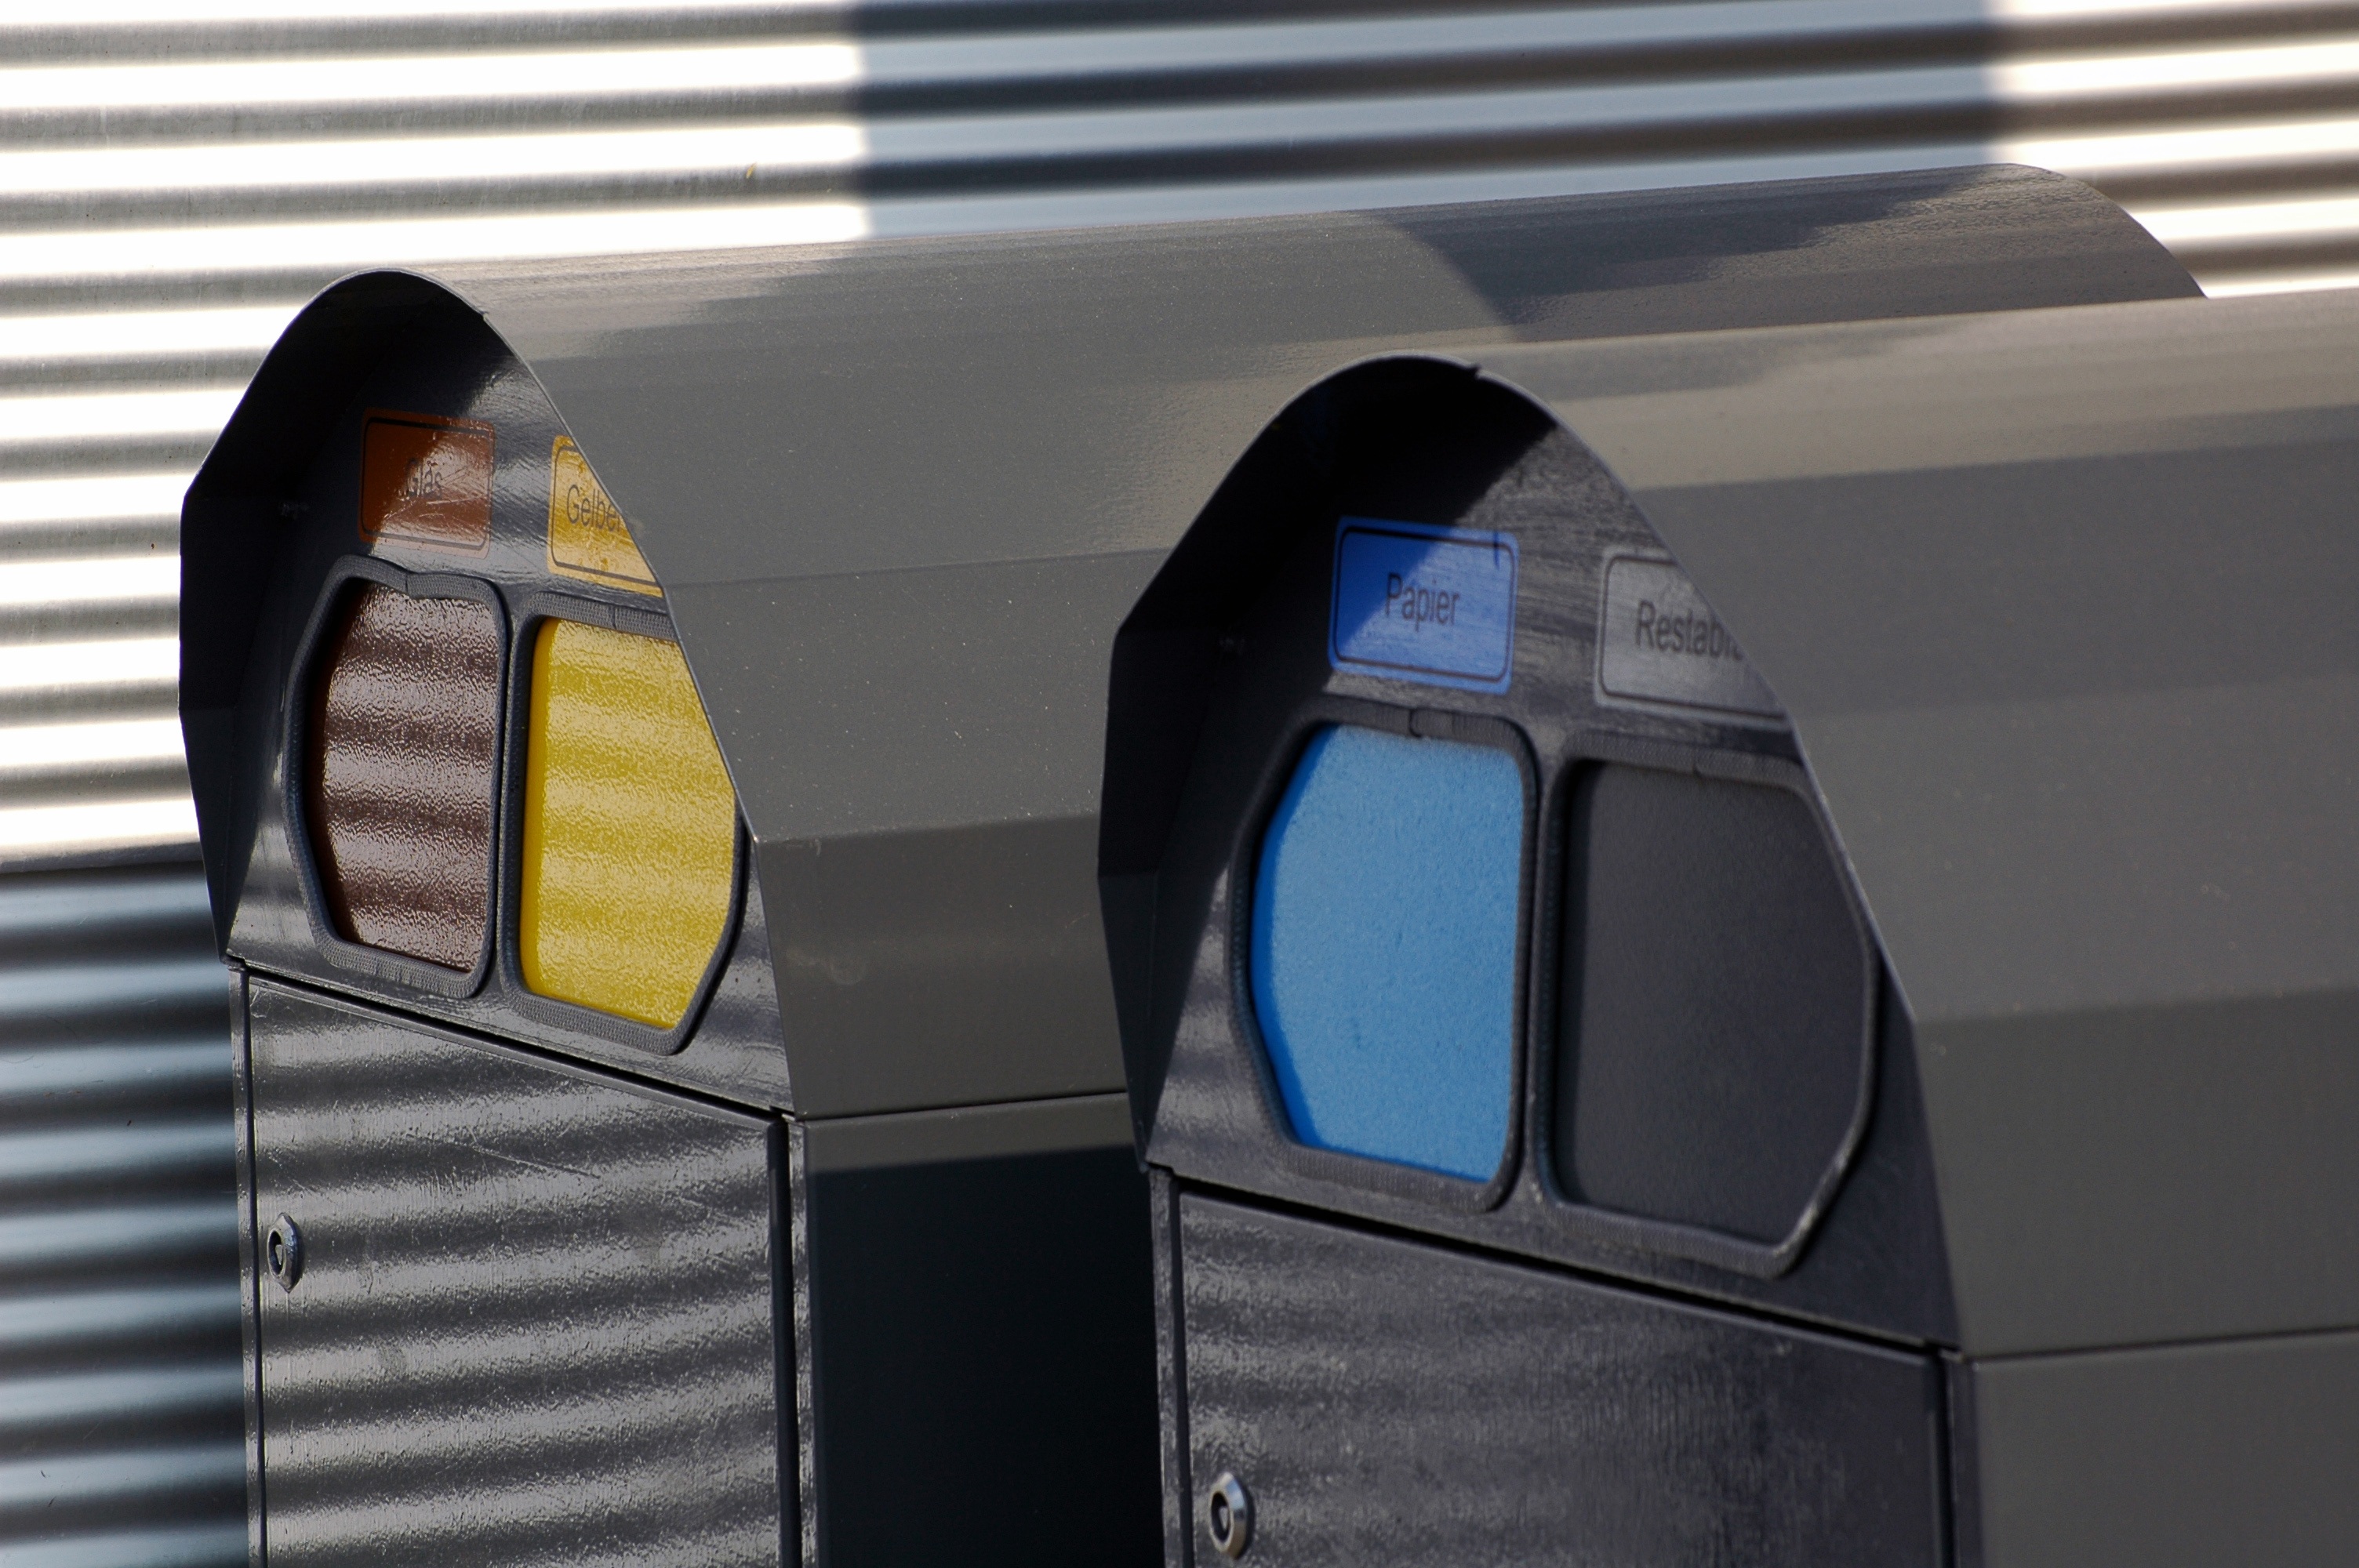
light, window, color, blue, lighting, design, container, waste, garbage, dustbin, environmental protection, ton, recycle bin, waste disposal, waste bins, garbage can, throw away society, city cleaning, automotive exterior